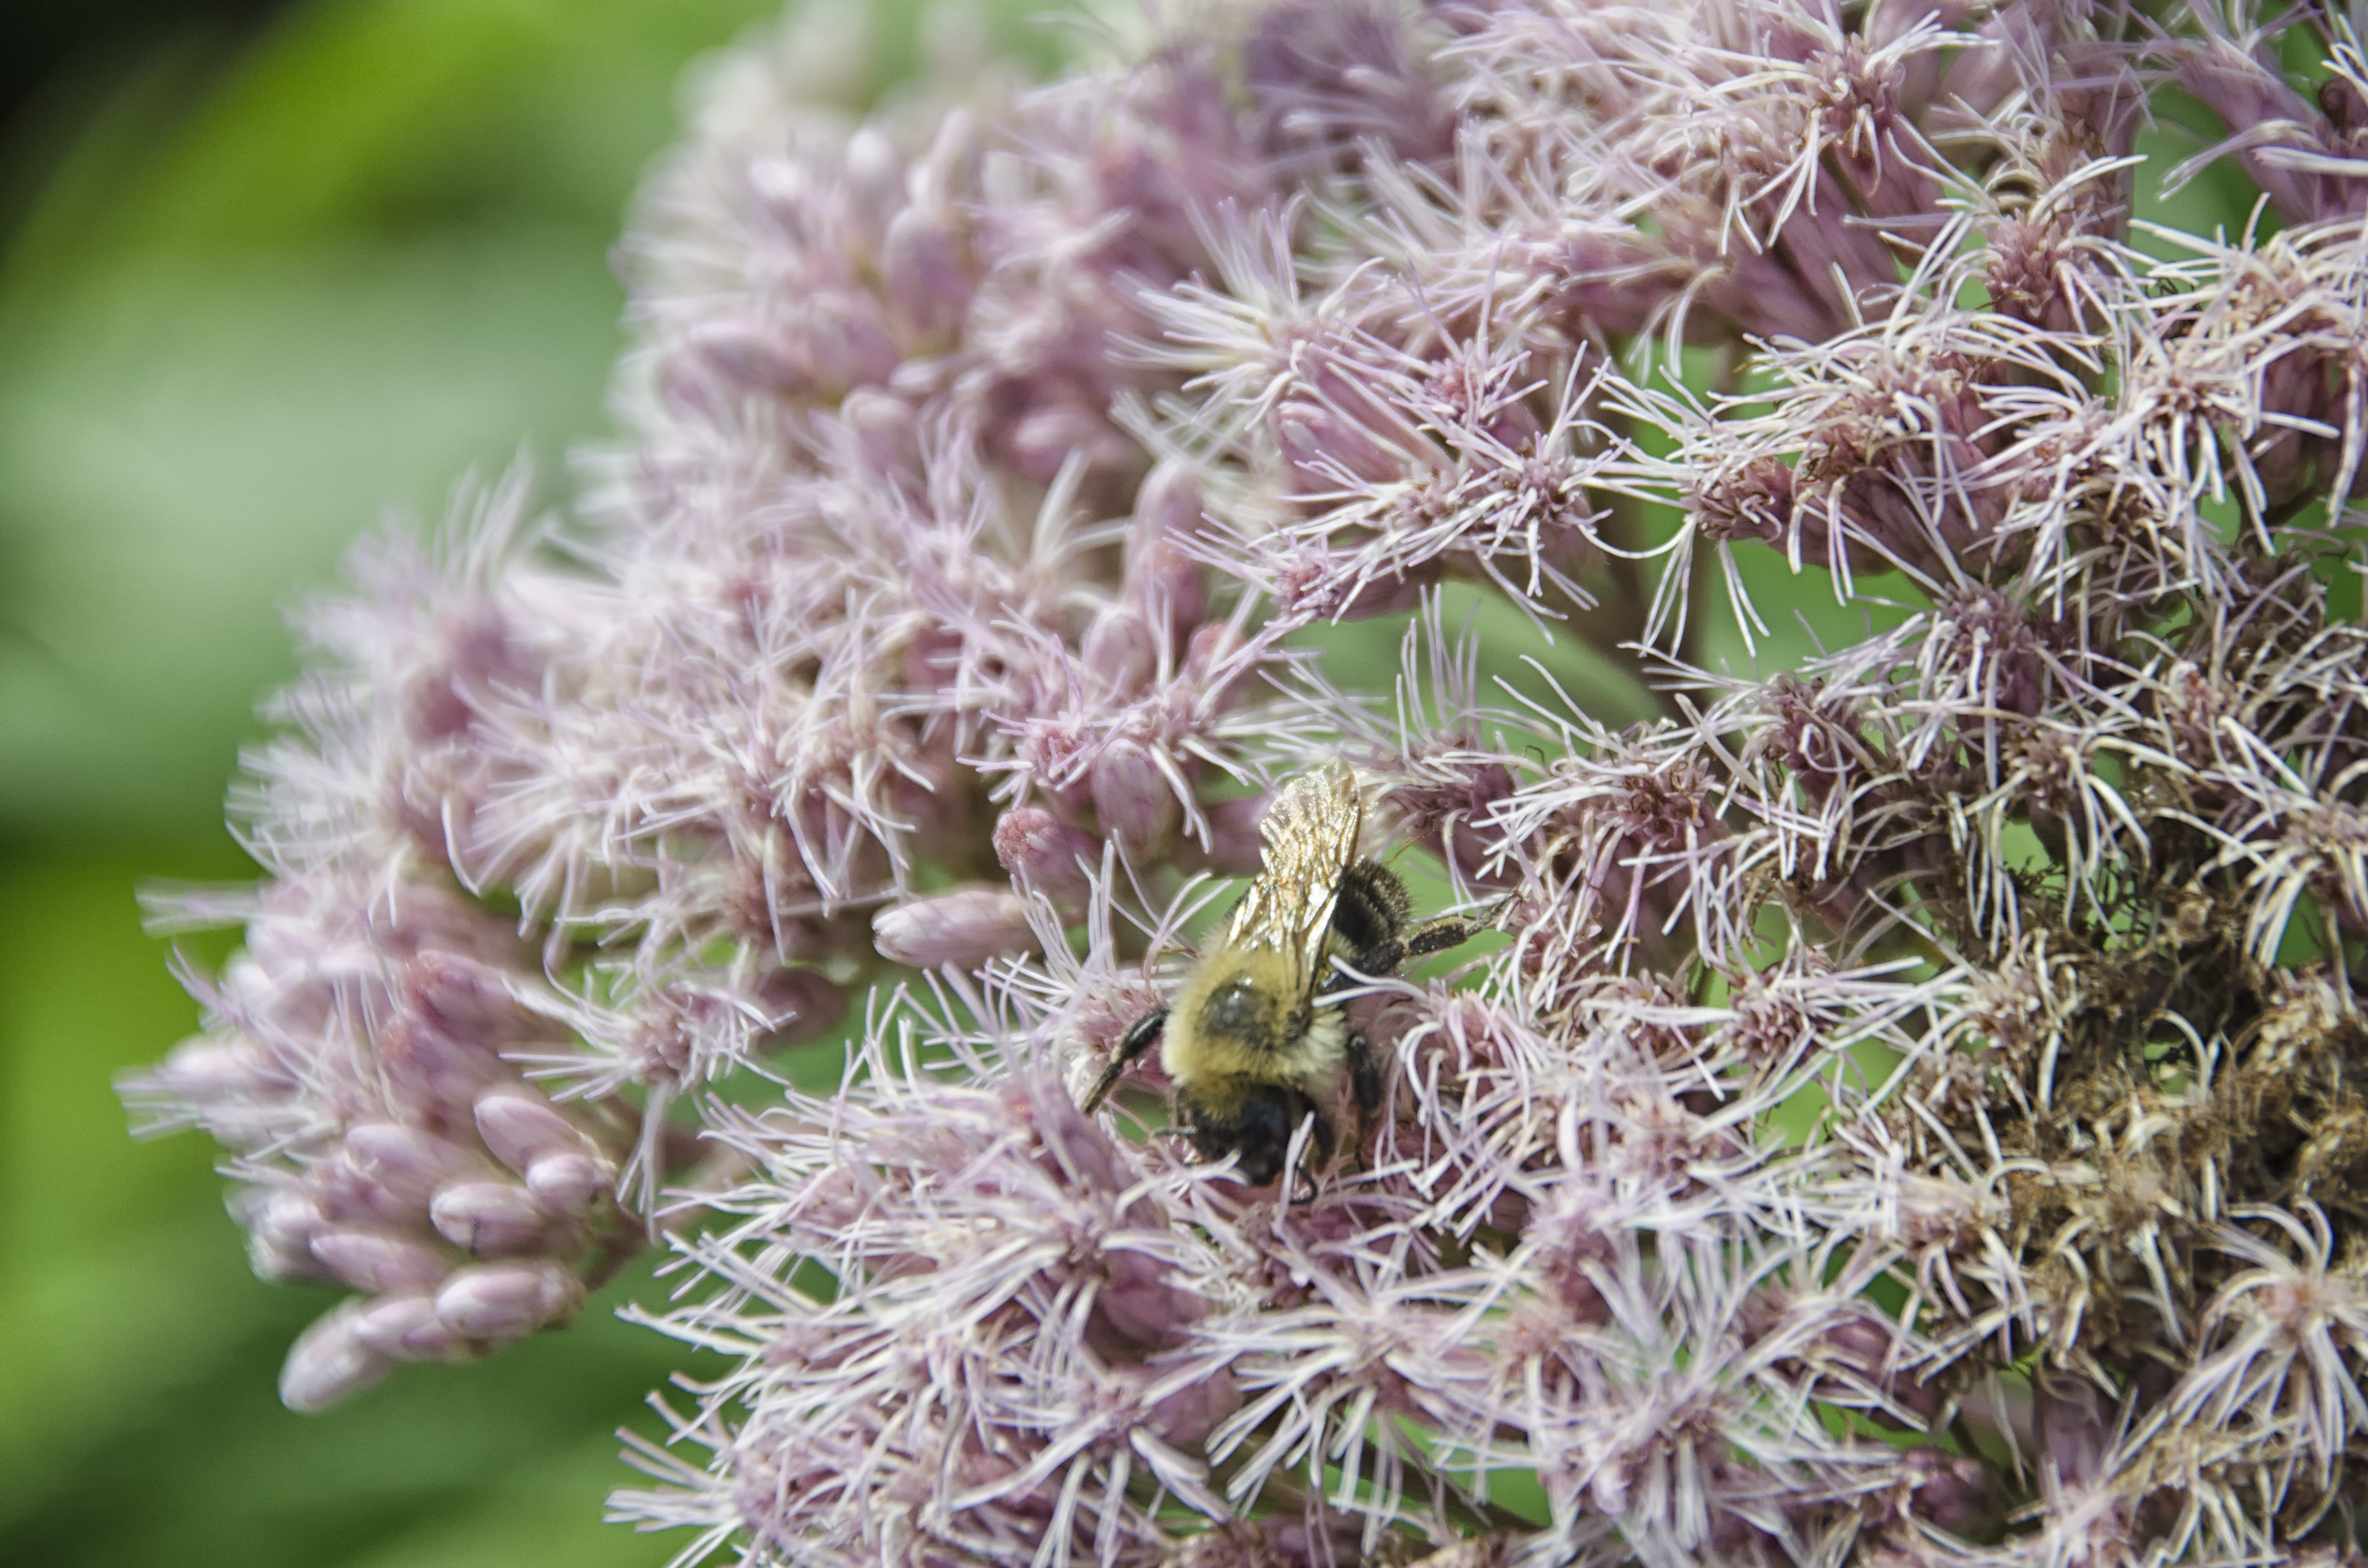
plant, flower, insect, botany, flora, wildflower, canada, shrub, quebec, insecte, sherbrooke, macro photography, flowering plant, land plant